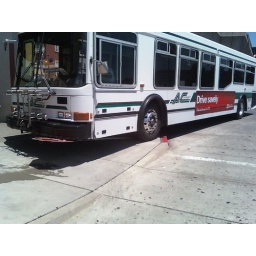
the bus ran over the stop sign